Stokesley Town Hall

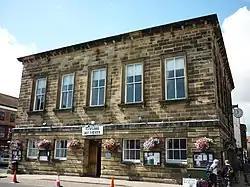
Stokesley Town Hall

Stokesley Town Hall is a municipal building in the Market Place in Stokesley, North Yorkshire, England. The structure, which accommodates the offices and meeting place of Stokesley Town Council, is a grade II listed building.